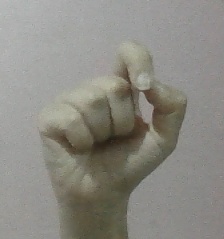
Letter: fa